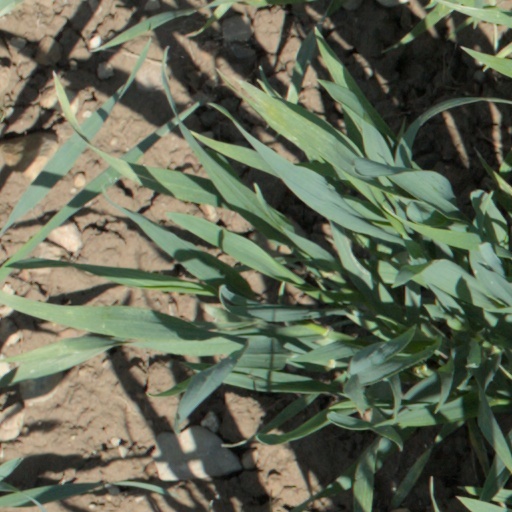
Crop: wheat